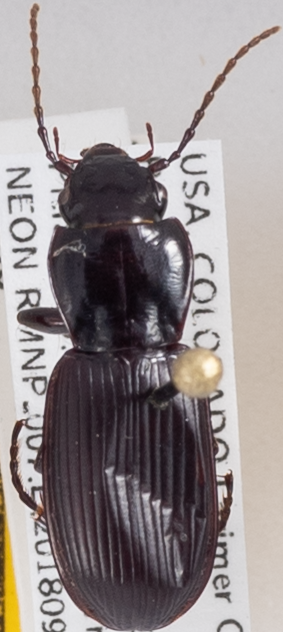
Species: Pterostichus protractus
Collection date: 2018-09-17
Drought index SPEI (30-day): -1.69
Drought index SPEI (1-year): -1.69
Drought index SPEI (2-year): -0.71